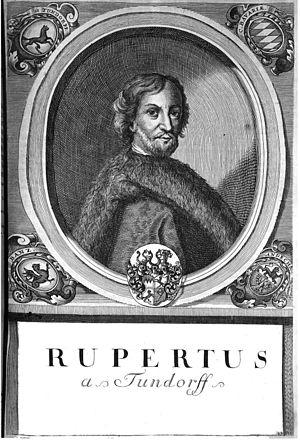
Rupert est un religieux allemand.